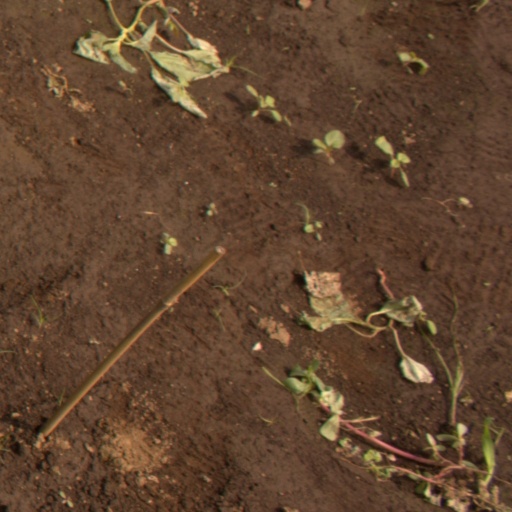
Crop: soybean